Charcoal drawings by Georgia O'Keeffe from 1915

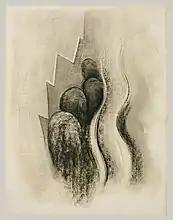
Georgia O'Keeffe, "Drawing XIII," 1915, charcoal on paper, 24 3/8 x 18 1/2 in. (61.9 x 47 cm), Metropolitan Museum of Art

"Drawing XIII" is an example of how O'Keeffe began to develop her own sense of design and composition. A rising flame or flowing river are suggested by the curved line on the right side of the drawing. On the left is a jagged line that seems to represent a lightning strike or mountains. In between the two are four rounded images that appear to be trees or a rolling hillside.